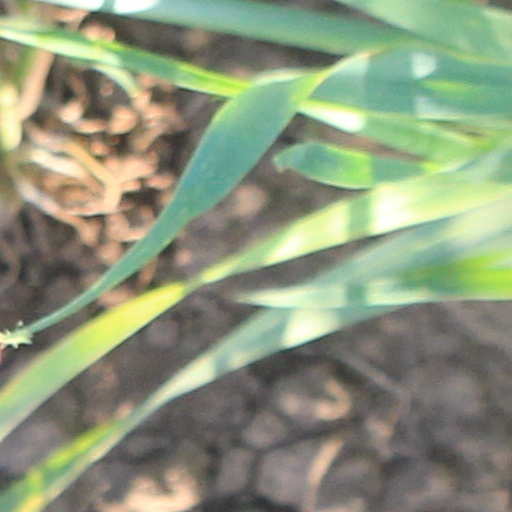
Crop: wheat